5th Battalion, Royal Australian Regiment

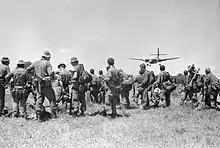
5 RAR soldiers waiting to be picked up by a RAAF de Havilland Canada DHC-4 Caribou at the conclusion of a month-long operation in October 1969

'During the second tour the emphasis [of operations] turned more towards route denial and conventional operations involving seeking out and closing with the guerilla and Main Force units such as D445 Battalion and 274 Regiment. Ambush and reconnaissance tasks were also conducted at platoon and company level. Attacks and the clearance of bunker systems played a major part of operations... The tour [also] saw the extensive use of Australian and United States M113 APCs in support of tasks... Towards the end of the tour, elements of the battalion also contributed to the pacification process through the construction of schools and housing and through the provision of medical and dental support to such villages as Ong Trinh and Phuoc Le'. Operations were also characterised by a higher number of mine incidents than had been experienced previously. 'The majority of the mines were taken by the VC from a barrier minefield laid by the Australians between the Horseshoe and Phước Hải. The enemy used these mines offensively rather than using them to protect their bases. The VC would lay the mines on tracks, in likely ambush and harbour locations, and around houses and villages. During Operations Esso I, II and III in June and July 1969, special precautions were taken to counter the problem of mines. Special training was conducted, all vehicle floors were sandbagged, flak jackets and helmets worn whenever possible, and mine detectors used by all patrols. Despite these precautions, seven soldiers were killed and 43 were wounded by mines on these operations alone'.